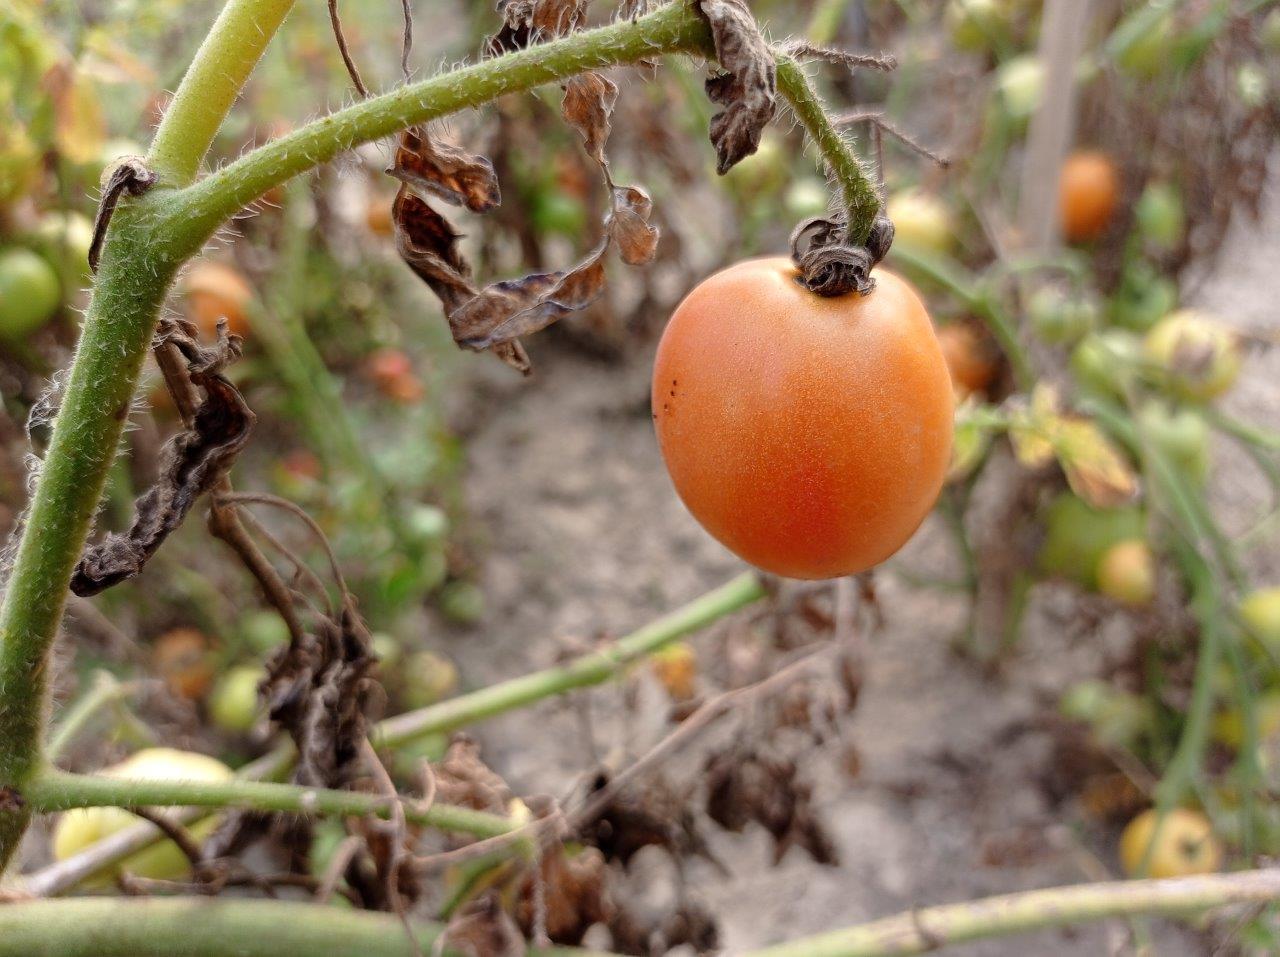
Maturity: Mature